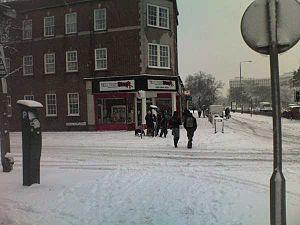
Cockfosters est une ville de la banlieue nord de Londres, située dans le borough londonien d'Enfield.